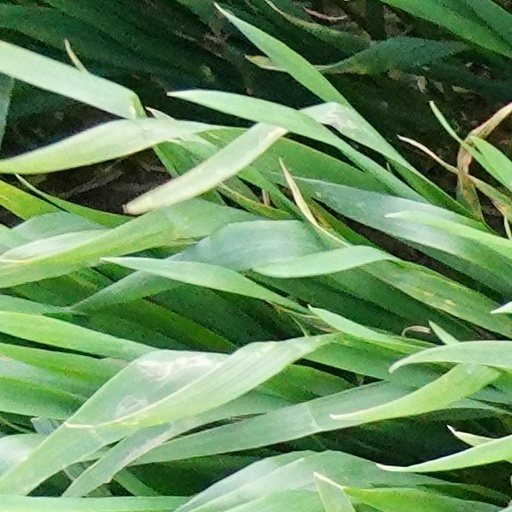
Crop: wheat